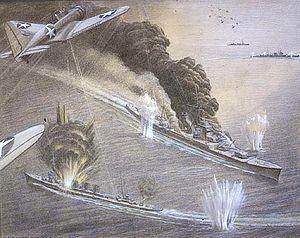
La bataille de Midway est un engagement aéronaval majeur et décisif de la Seconde Guerre mondiale qui oppose les marines du Japon et des États-Unis. Elle se déroula dans les premiers jours de juin 1942 au large des Îles Midway, lors de la guerre du Pacifique. La bataille fut livrée alors que le Japon avait atteint, six mois après son entrée en guerre déclenchée par l'attaque de Pearl Harbor, l'ensemble de ses objectifs de conquête. L'objectif de la bataille navale, provoquée par le Japon, était d'éliminer les forces aéronavales américaines qui constituaient une menace pour les conquêtes japonaises dans le Pacifique. Pour l'amiral Yamamoto, commandant des opérations, il s'agissait également de placer son pays dans une position de force pour négocier avec les États-Unis une paix entérinant le nouveau partage du territoire.